2-in-1 laptop

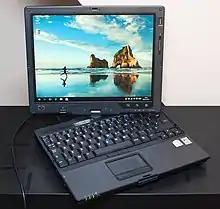
HP Compaq as netvertible example

"2-in-1 convertibles" are tablets with in which the keyboard can be rotated, folded, or slid behind the display. On most devices, the hinge is at the junction of the display and the keyboard. In the Dell XPS Duo, uniquely, the display sits in a spinning frame.